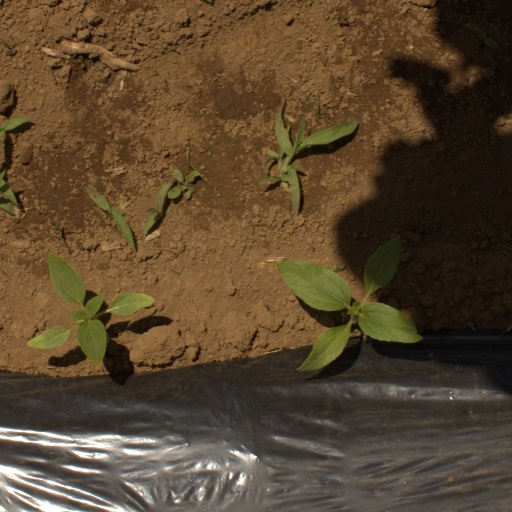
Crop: Jerusalem artichoke